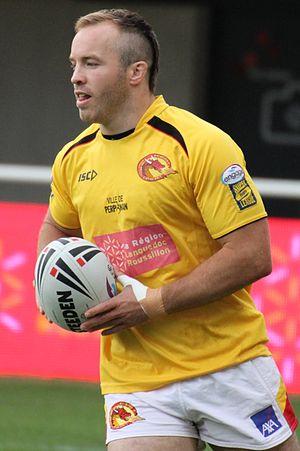
Ian Henderson, né le 23 avril 1983 à Torquay, est un joueur de rugby à XIII écossais évoluant au poste de talonneur dans les années 2000 et 2010. Il a été sélectionné en sélection écossaise pour le coupe du monde 2008 et 2013.